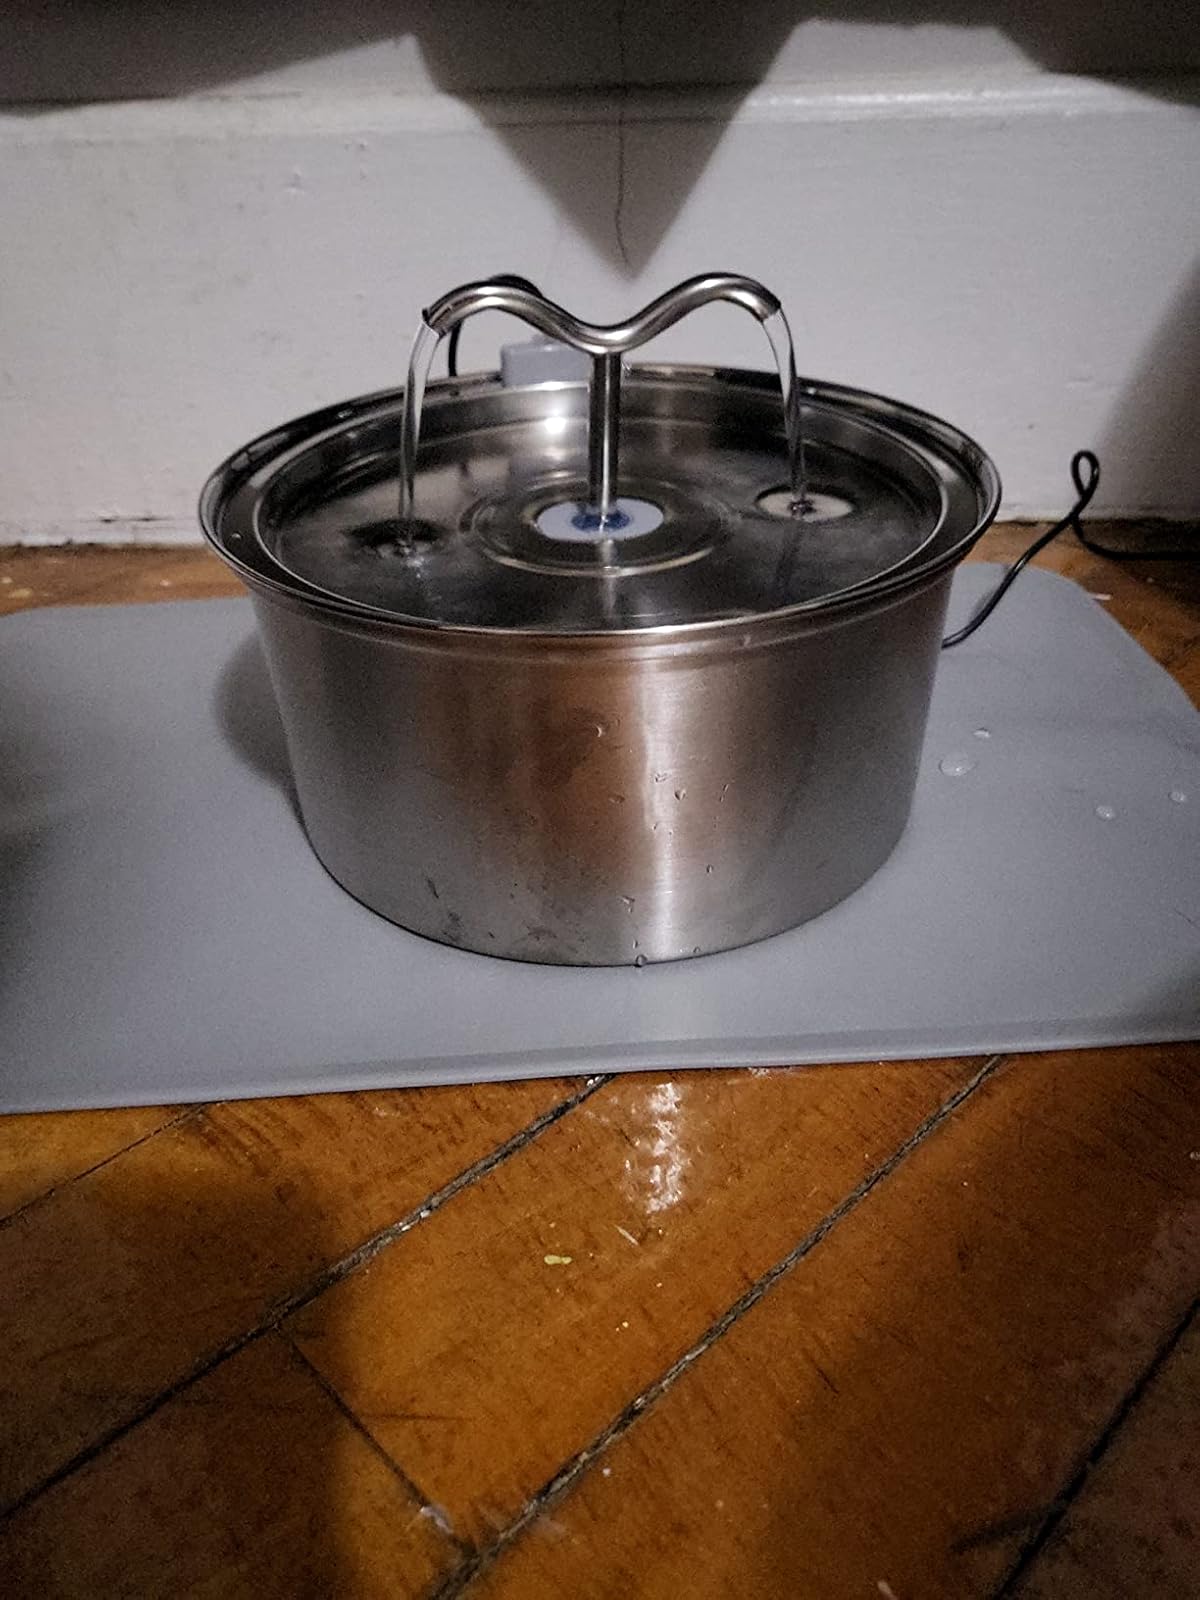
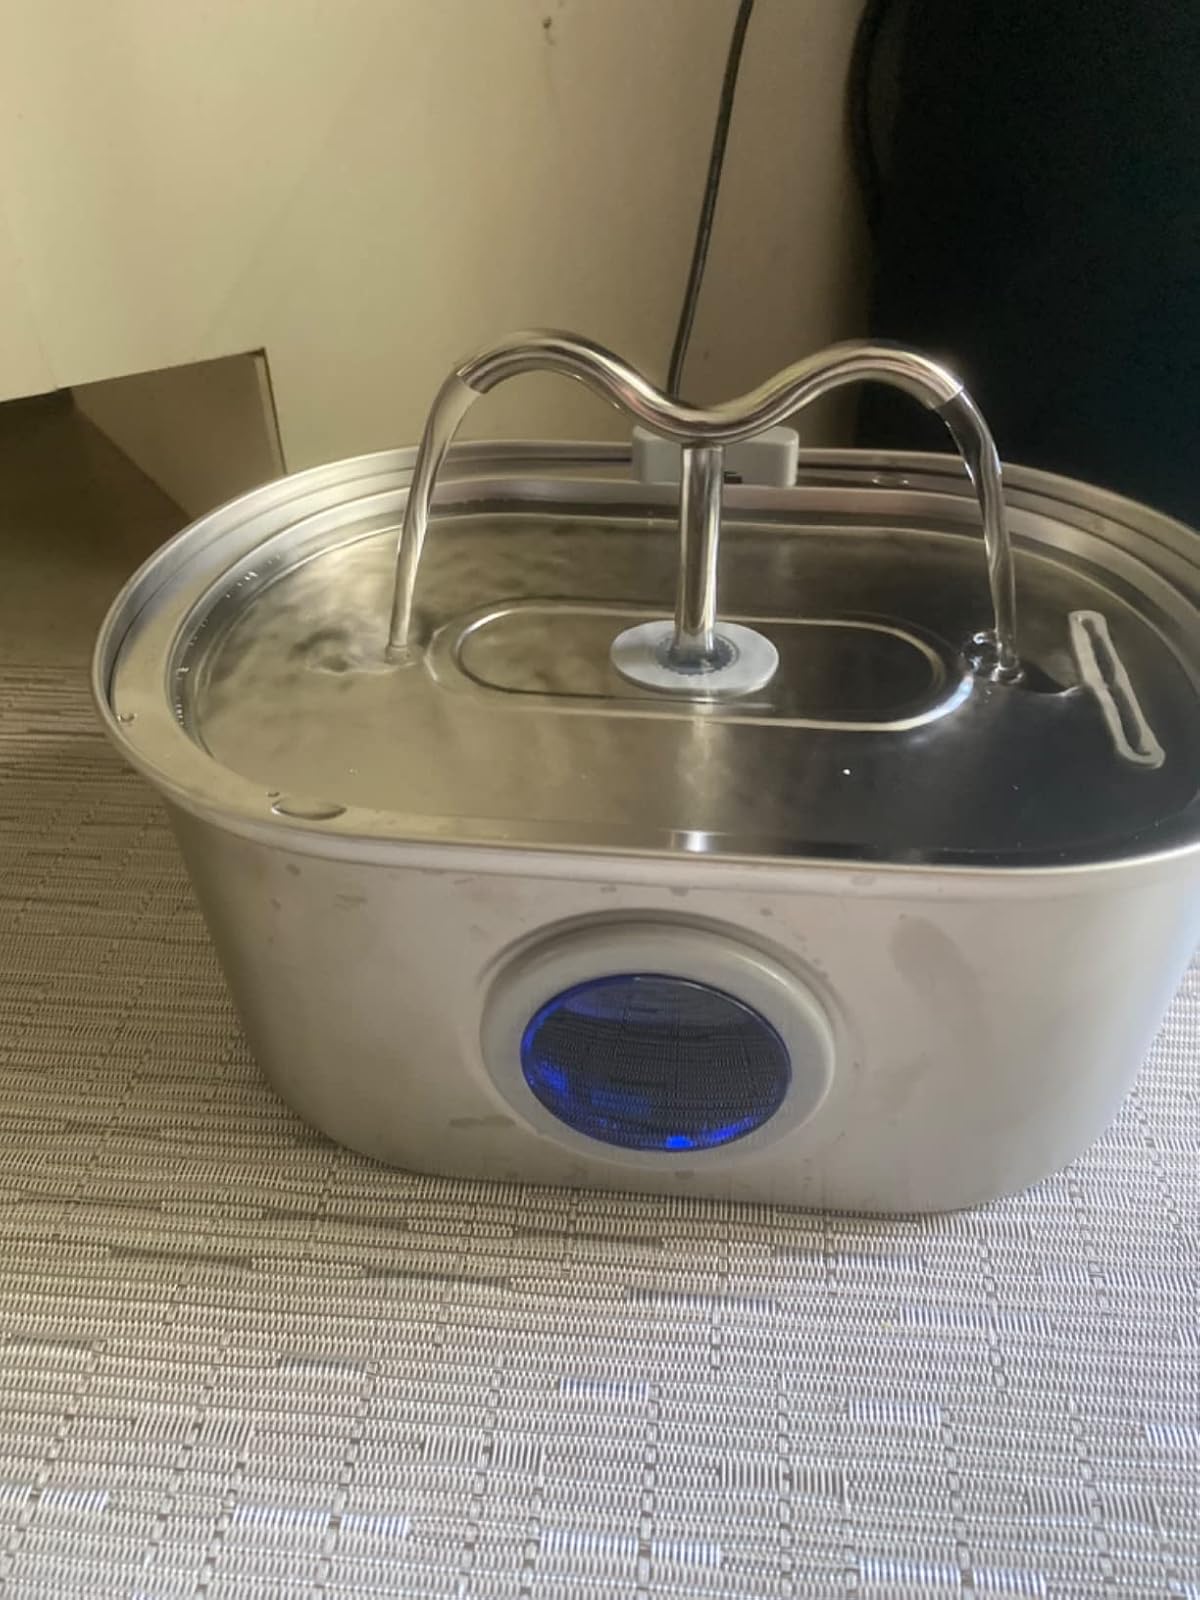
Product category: items_bowl
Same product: no